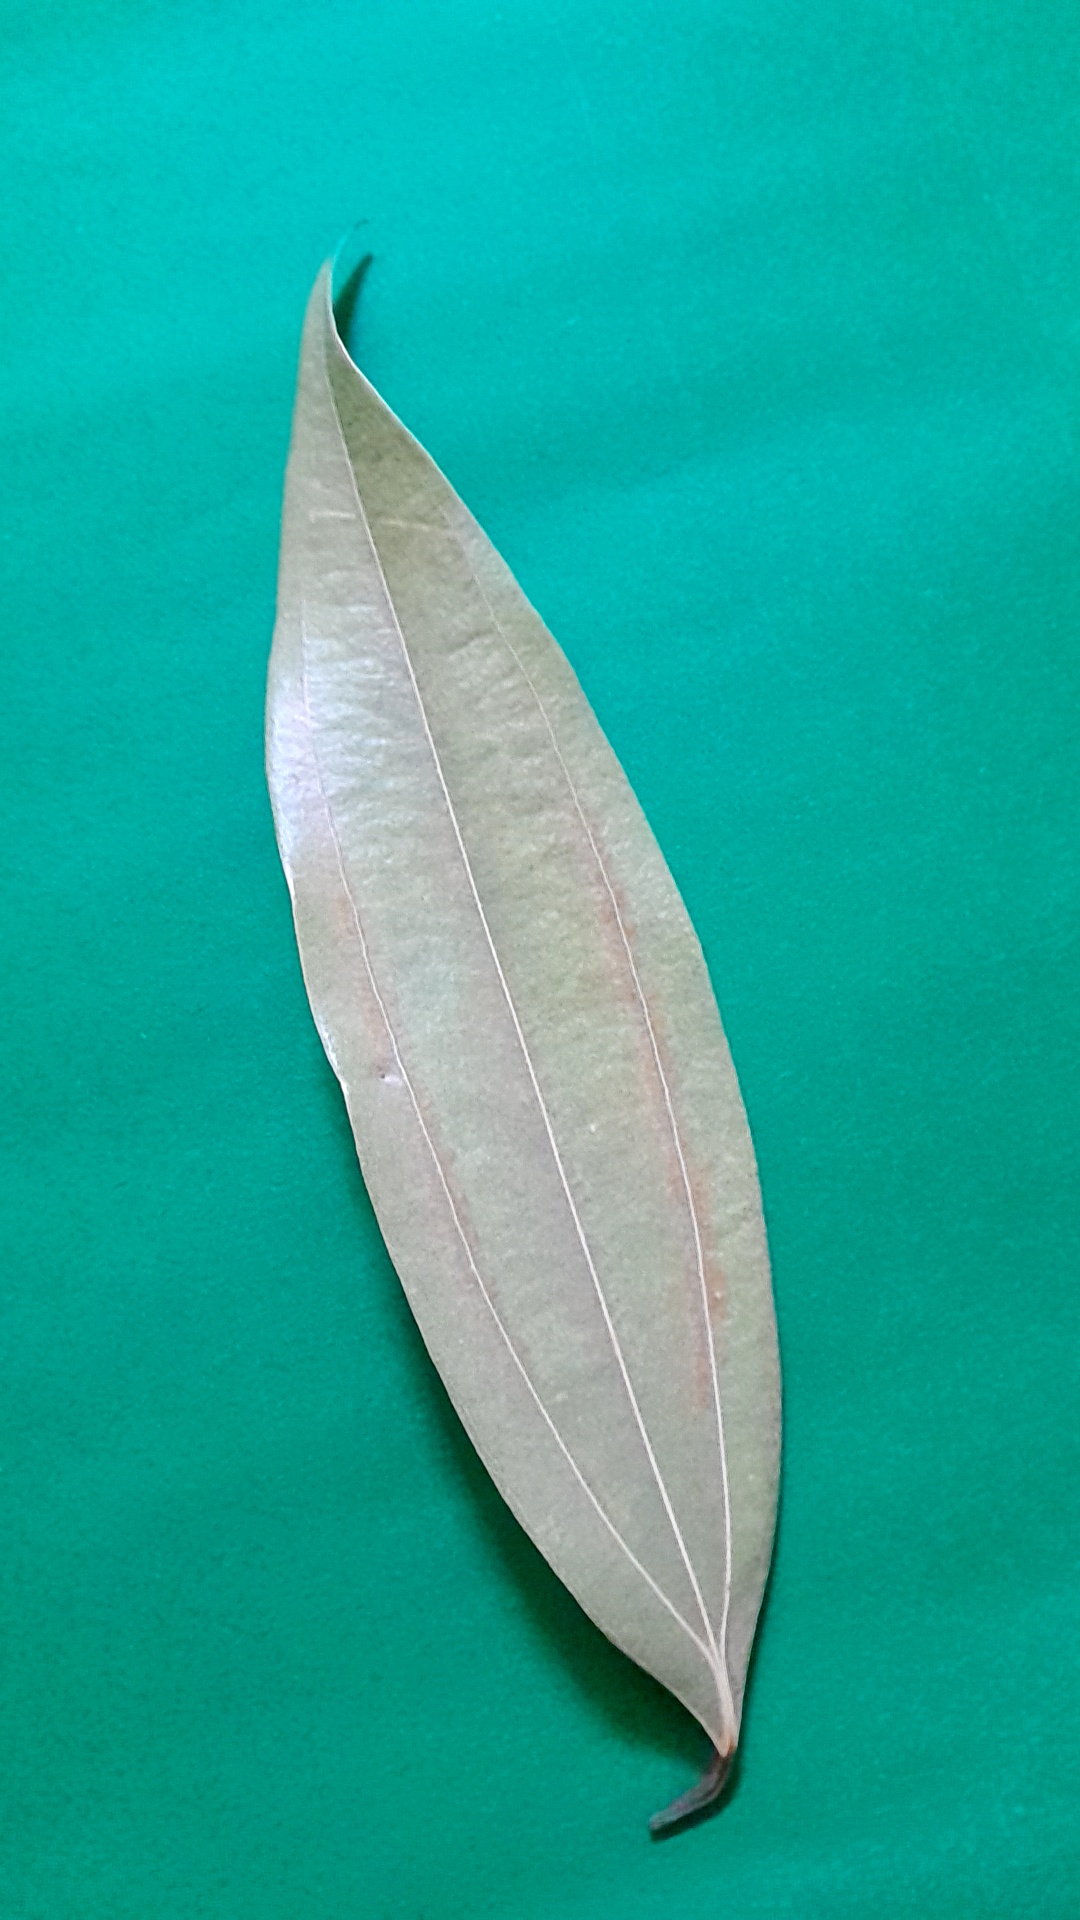
Label: Dry Leaf